Bill Bailey (pitcher)

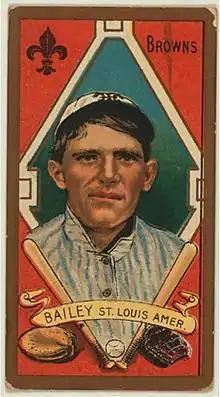
Bill Bailey in 1911

William F. "Bill" Bailey (April 12, 1888 – November 2, 1926) was an American left-handed pitcher in Major League Baseball. He played for the St. Louis Browns, Baltimore Terrapins, Chicago Whales, Detroit Tigers, and St. Louis Cardinals. He had a career record of 38–76 with a 3.57 earned run average (ERA).